Kyoto Prefectural University of Medicine

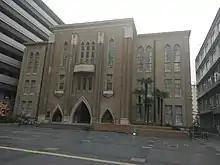
Kyoto Prefectural University of Medicine administration building was once the university library. The current library is across the street together with the Nursing School on the Hirokoji campus.

The Pediatric Research Institute that was set up in 1979 is mainly concerned with severe childhood related diseases that are hard to treat by regular healthcare institutions. Along the same lines as Toronto's Hospital For Sick Children, wards were created in the hospital's newly built headquarters, and the Institute was renamed 'Children's Medical Care Center' in 2011. The president is 竹中洋 Takenaka Hiroshi, M.D., Ph.D.